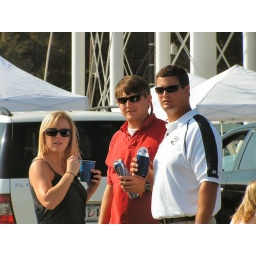
The girl in the black dress. All rights reserved.